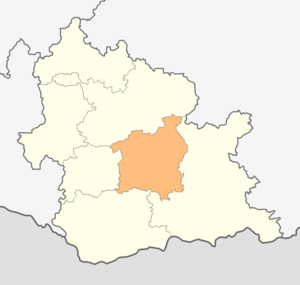
Momtchilgrad est une obchtina de l'oblast de Kardjali en Bulgarie.